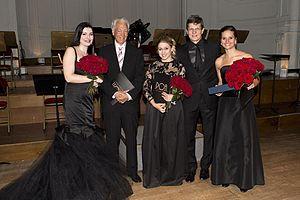
Paris Opera Awards est un concours international de chant lyrique, sous le patronage de la Représentation en France de la Commission européenne qui est initié sur le Web et clos par une soirée de gala final à la Salle Gaveau à Paris.